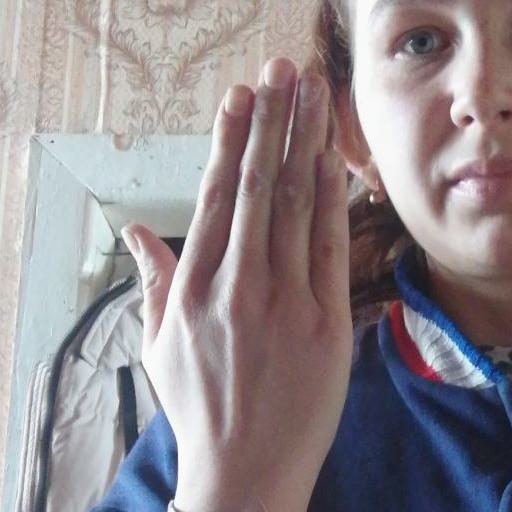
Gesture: stop_inverted